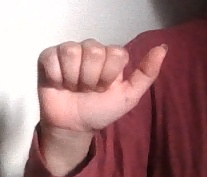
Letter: dhad